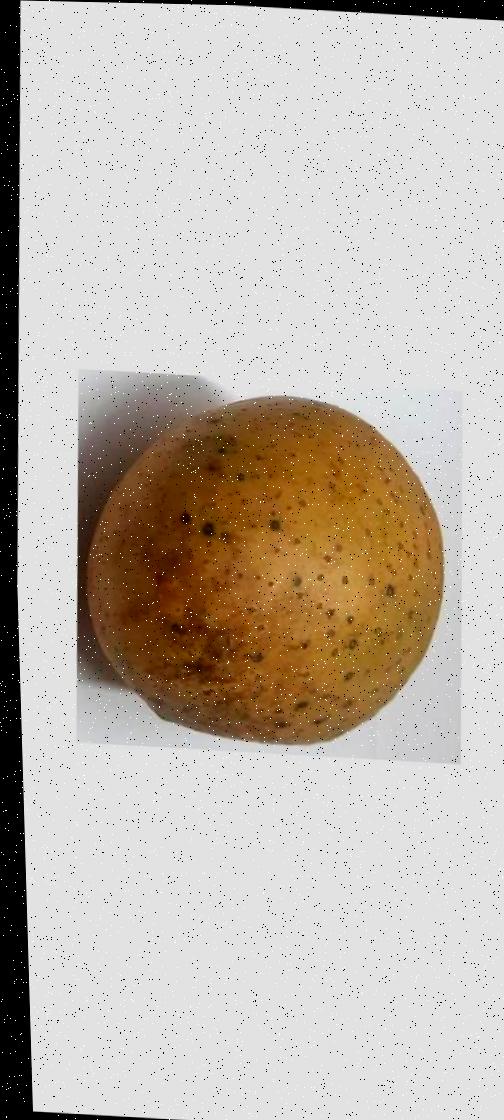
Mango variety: Gourmoti